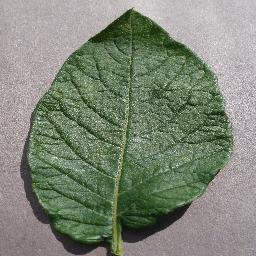
Label: Potato___healthy